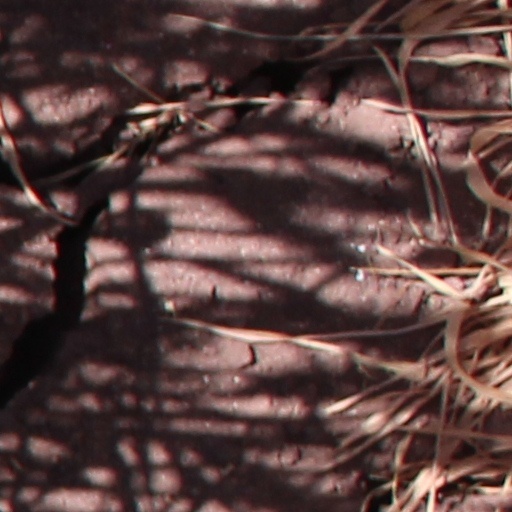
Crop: wheat